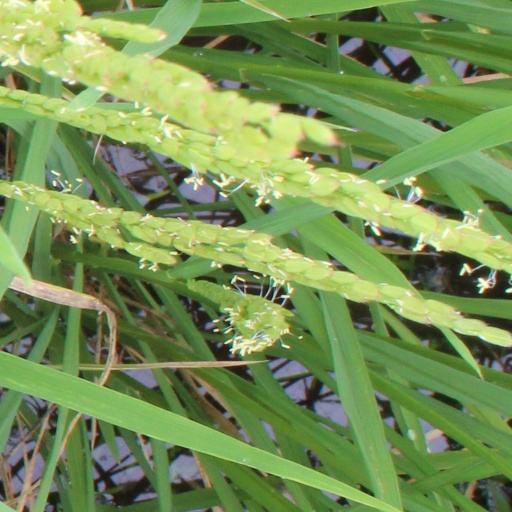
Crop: rice